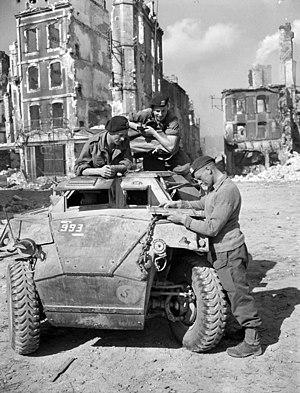
L'Humber Scout Car était une automitrailleuse britannique devant servir pour des missions de reconnaissance notamment utilisée lors de la Seconde Guerre mondiale. Elle entra en service une première fois en 1942 et fut produite jusqu'en 1945.